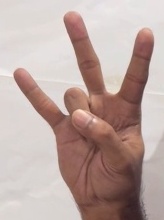
ASL sign: 7